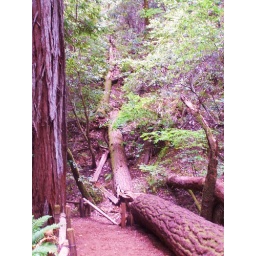
When this tree fell, it snapped in pieces and you can see where it broke in the way it lies on the mountain